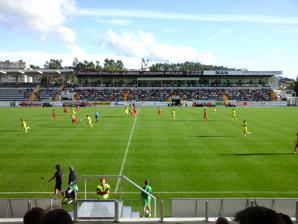
Building: Estádio da Mata Real
Country: Portugal
Year built: 1973
Stadium in Paços de Ferreira, Portugal Capital do Móvel Full name Estádio Capital do Móvel Location Paços de Ferreira , Portugal Coordinates 41°16′16.87″N 8°23′08.09″W / 41.2713528°N 8.3855806°W / 41.2713528; -8.3855806 Owner Paços de Ferreira Capacity 9,076 Field size 105 x 68 Surface Grass Construction Built 1973 Opened 7 October 1973 Renovated 2000; 2013; 2017 Tenants Paços de Ferreira Estádio Capital do Móvel is a multi-use stadium in Paços de Ferreira , Portugal. It is used primarily for football matches. The stadium is able to hold 9,076 people and was built in 1973 under the name Estádio da Mata Real . The stadium was renovated twice between 2000 and 2013, with the capacity increasing from the original 5,250 to 7,000 seats. In 2017, the new north stand was inaugurated, increasing the stadium's capacity to the current 9,076 seats. References